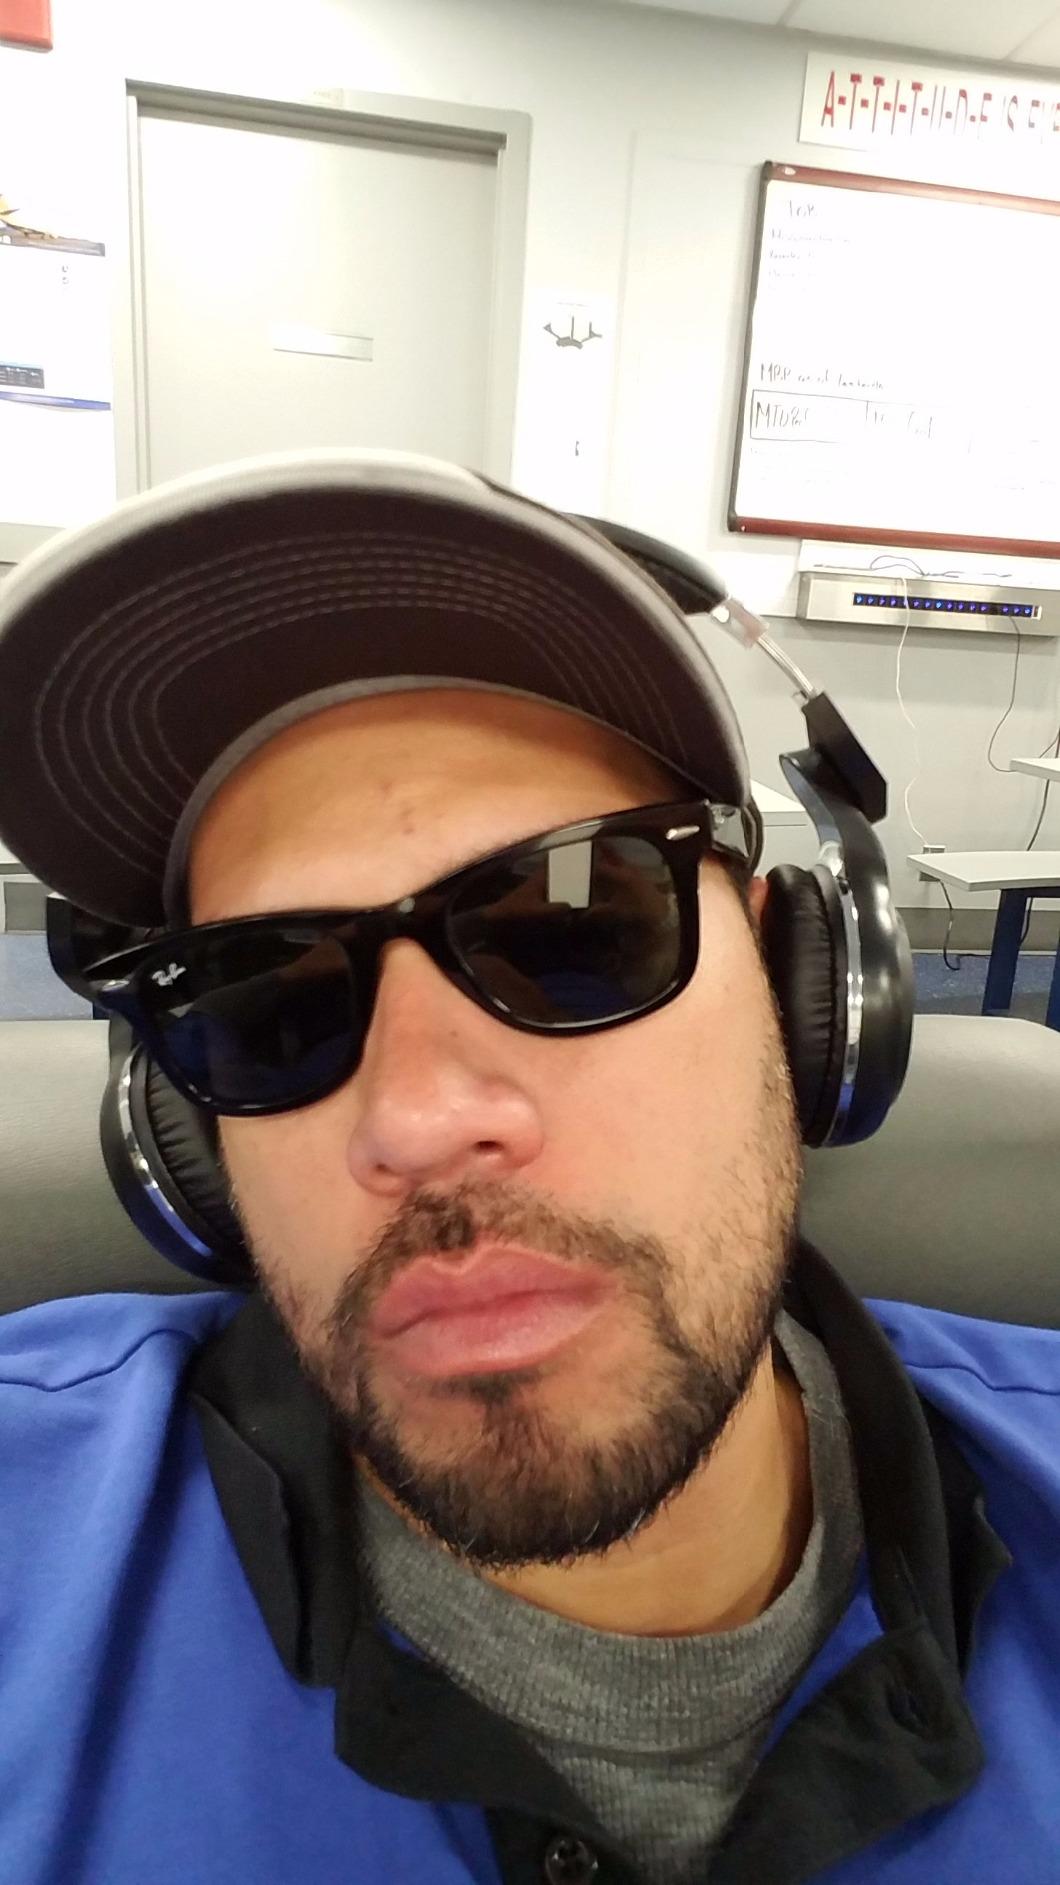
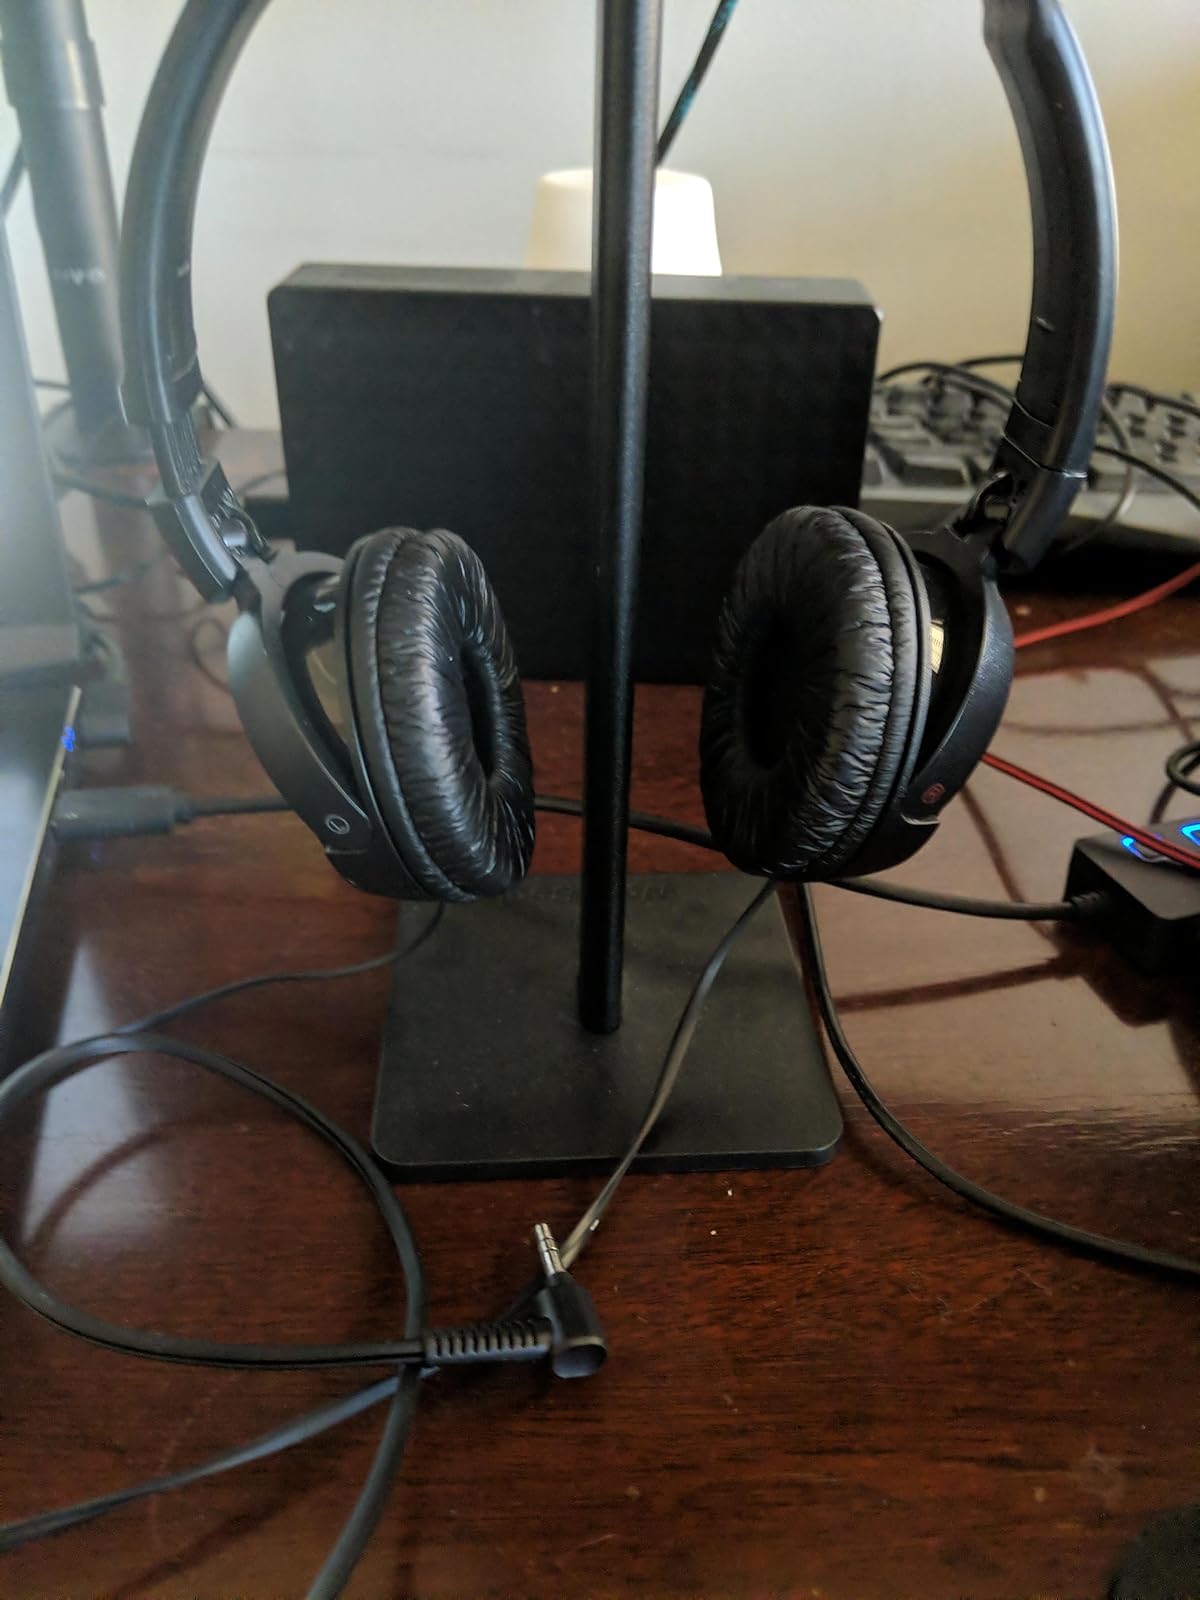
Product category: headphones
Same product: no